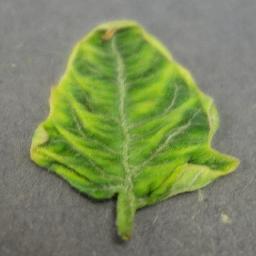
Label: Tomato___Tomato_Yellow_Leaf_Curl_Virus